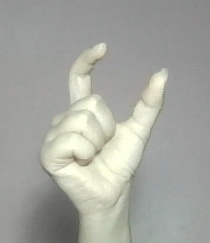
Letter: nun